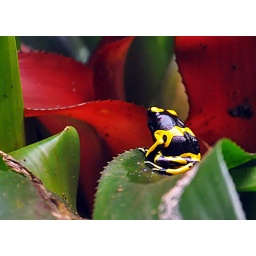
A brightly coloured tree frog rests amongst the plants in the Aquarium of Artis Zoo, Amsterdam